Matthijs de Ligt

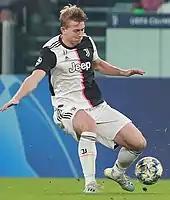
De Ligt playing for Juventus in 2019

On 18 July 2019, De Ligt signed for Serie A champions Juventus on a five-year contract for a fee of €75 million, to be paid in five annual instalments, with additional costs of €10.5 million. He made his official debut for the club in a 4–3 home win over Napoli in Serie A on 31 August. On 3 November, he scored his first for the club in a 1–0 away win over cross-city rivals Torino in the "Derby della Mole".